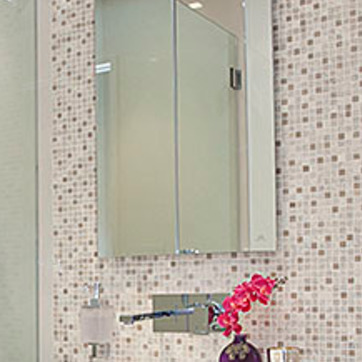
Material: mirror